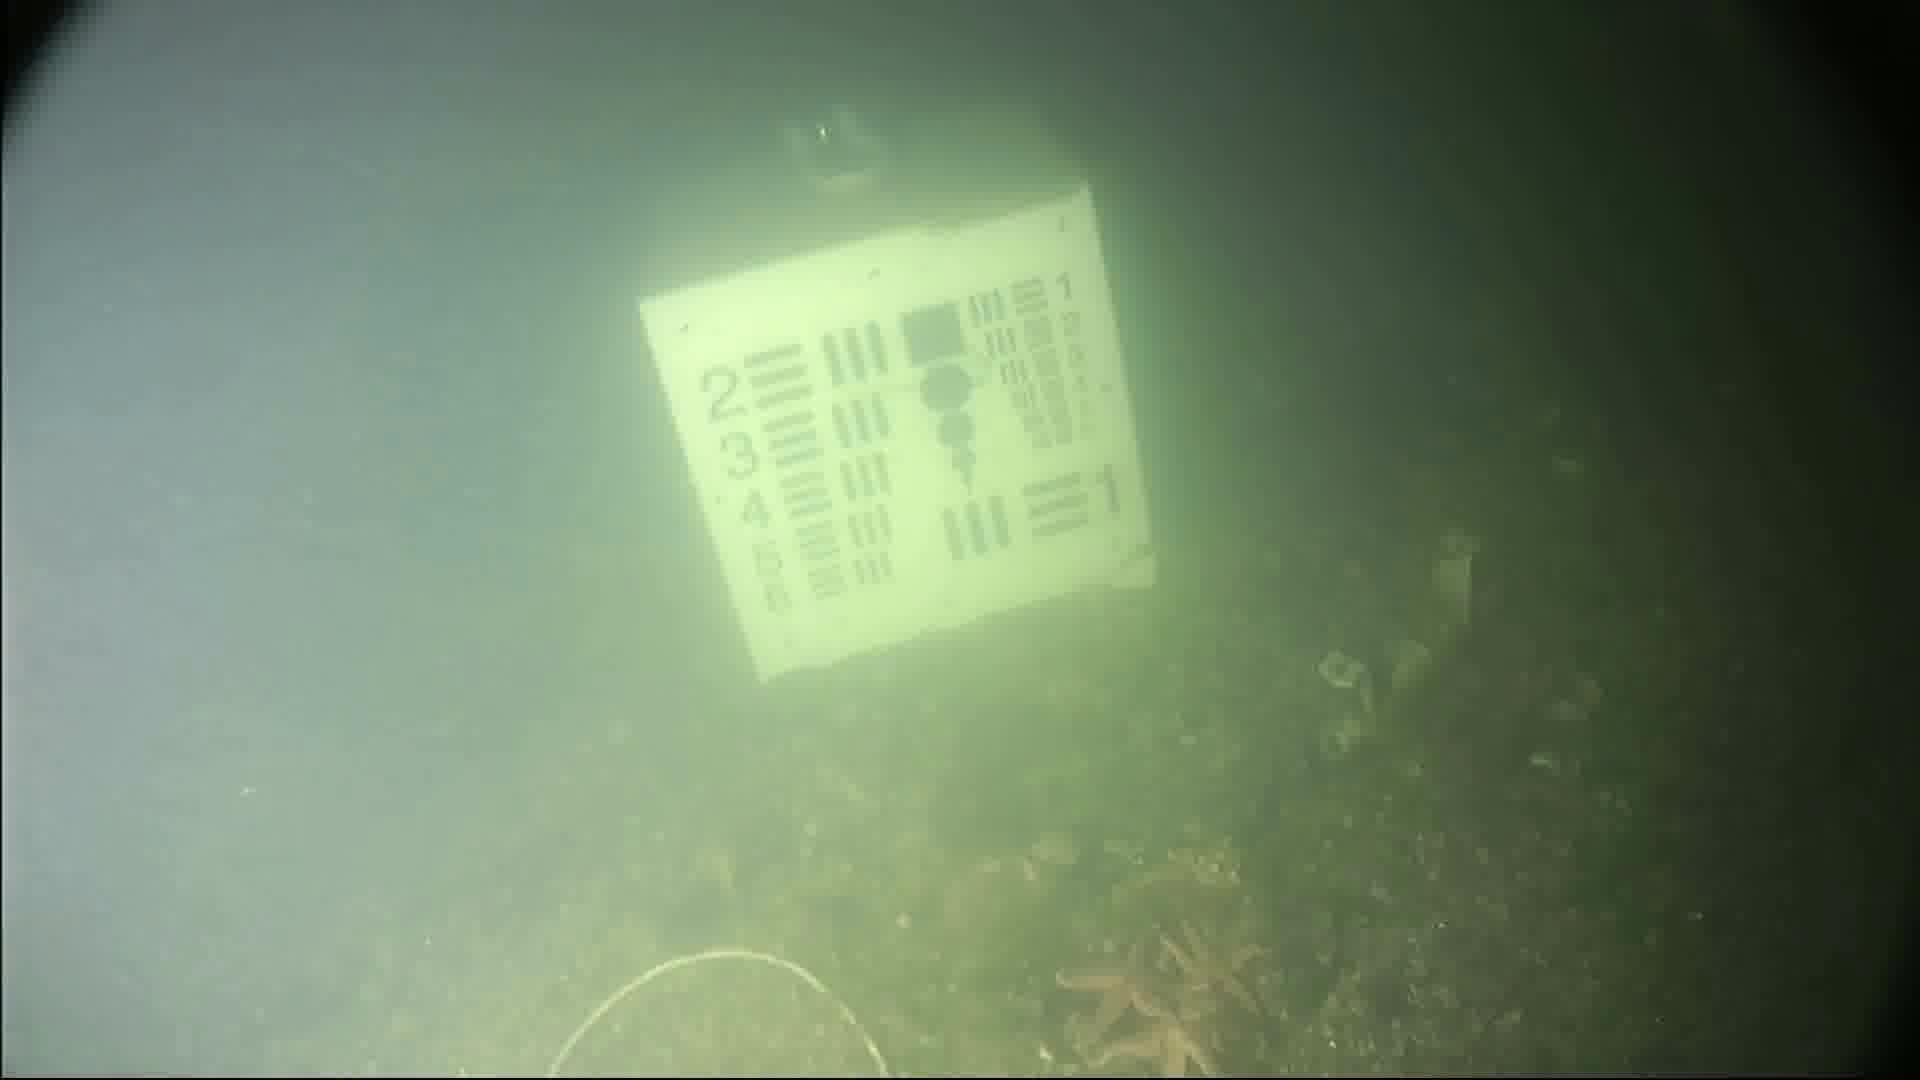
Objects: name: starfish
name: crab